Ōtomo Yoshinao

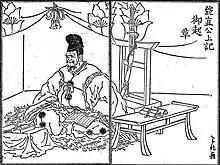
From "Ōtomo Yoshinao Kō Go-Ichidaiki"

Ōtomo Yoshinao (大友 能直, January 29, 1172 - December 20, 1223) was a Japanese samurai lord and "gokenin" of the early Kamakura period. He was a close retainer of shogun Minamoto no Yoritomo, even called his "matchless favorite", and served as Governor of Buzen and Bungo Provinces, Defense Commissioner of the West and Lieutenant of the Left Division of Inner Palace Guards ("Sakon no shōgen") under the Kamakura shogunate. He was the founder of the Ōtomo clan. He held the court rank of Junior Fifth Rank, Lower Grade.